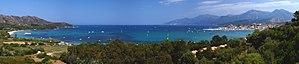
Saint-Florent et son golfe
Le golfe de Saint-Florent est un golfe de la mer Méditerranée qui se situe en Corse, France.
Saint-Florent, en corse : San Fiurenzu, est une commune française située dans la circonscription départementale de la Haute-Corse et le territoire de la collectivité de Corse.
L'Aliso est un petit fleuve côtier français qui coule dans la région Corse dans le département de Haute-Corse et se jette dans la Mer Méditerranée.